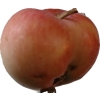
Label: Apple 10